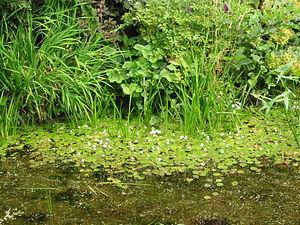
Les fossés sont des structures linéaires initialement creusées pour drainer, collecter ou faire circuler des eaux. Les terres d'excavation rejetées sur les côtés forment les berges.